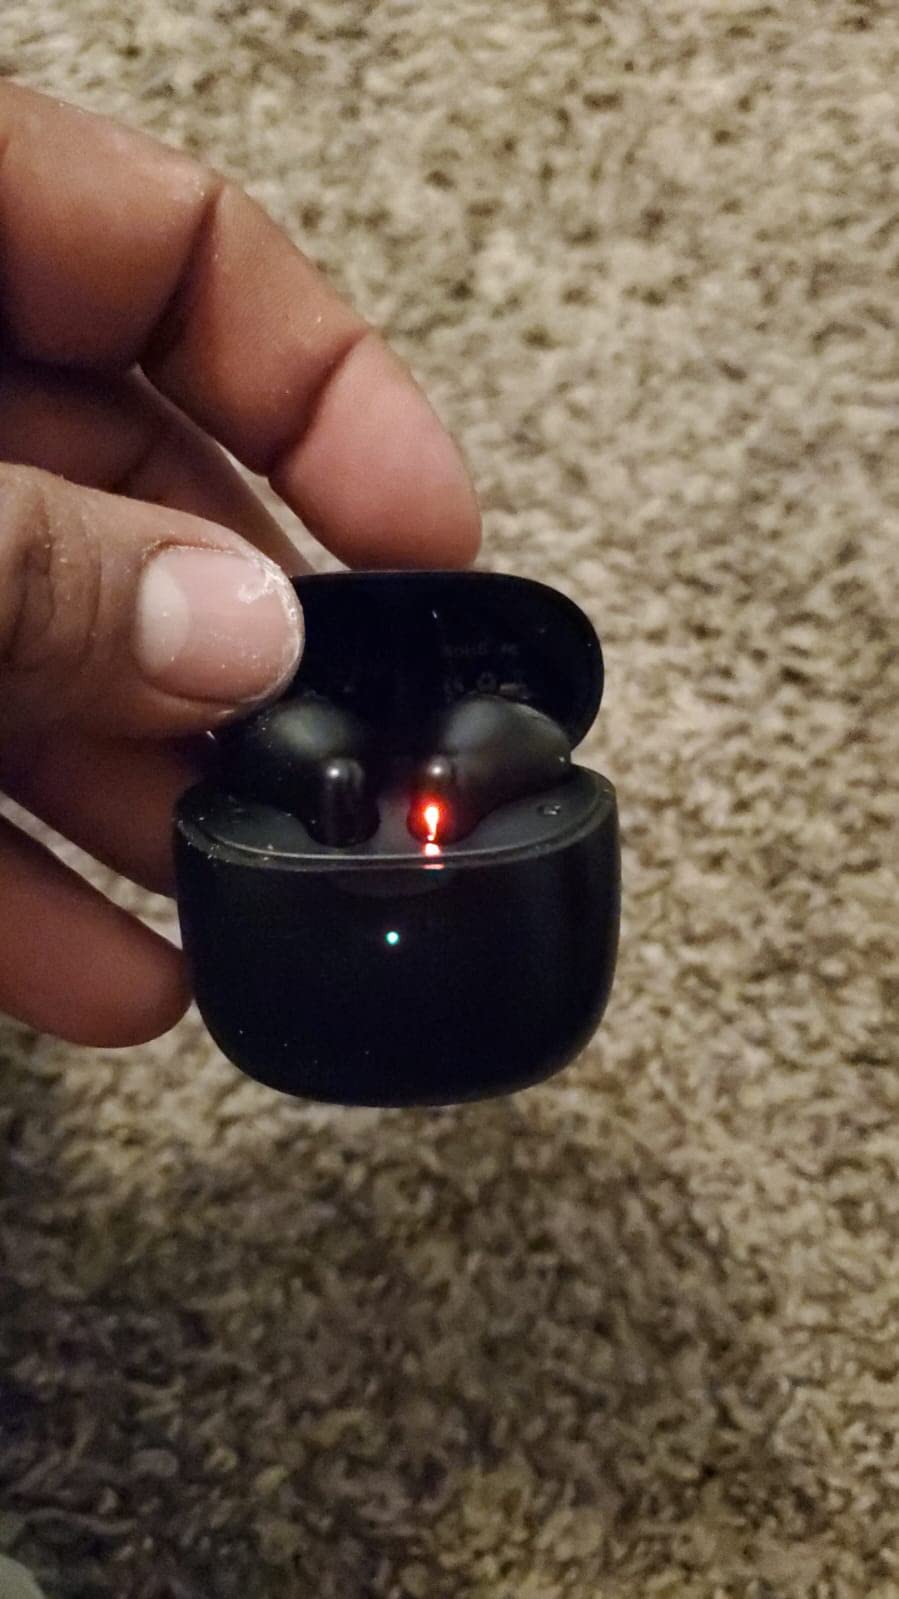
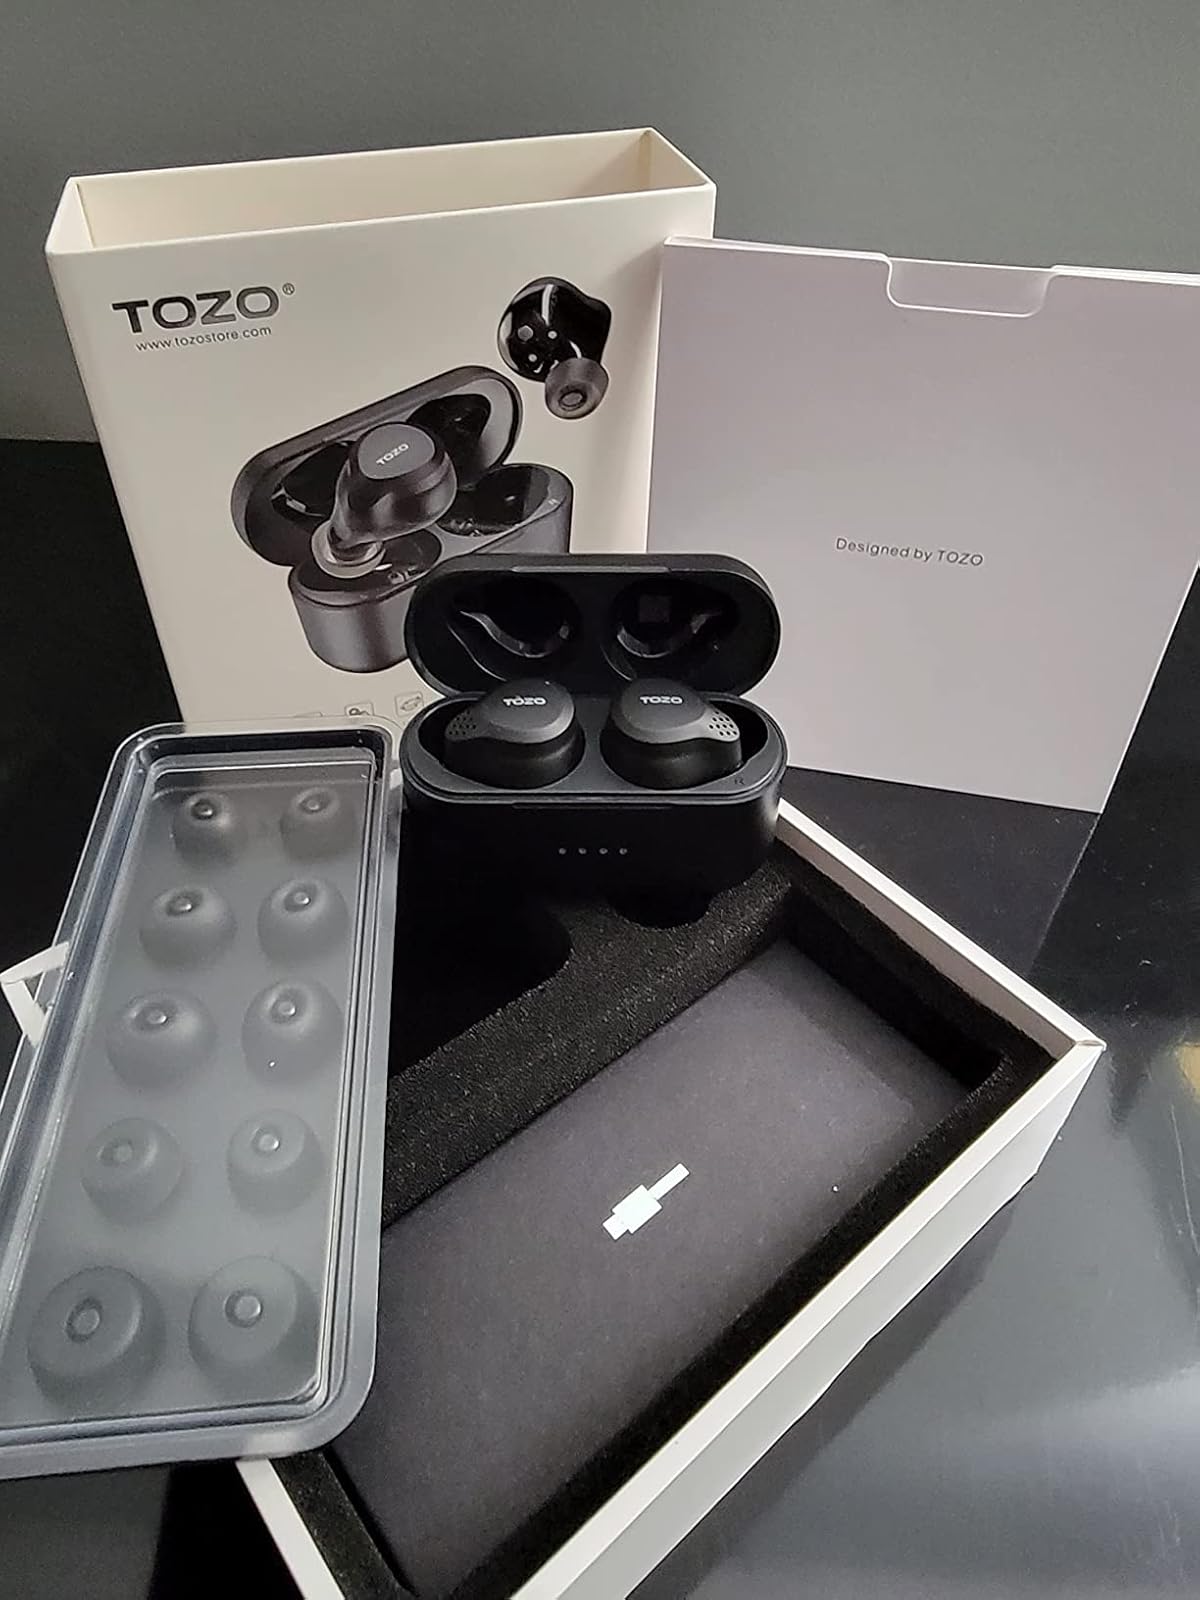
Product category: earbuds
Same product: no